Jan Swerts

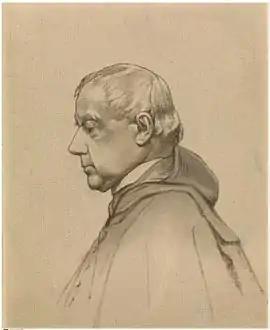
Cardinal Prince of Schwarzenberg

Swerts and Guffens were given funds by the Belgian government to attend a large exhibition of German art held in Munich in 1858 with the mission to report back. Their report conveniently concluded that monumental art should be supported as it was linked to religion and science, and was therefore national art. They also published a memoir on their trip to Germany under the title "Souvenirs d'un voyage artistique en Allemagne par J. Swerts et G. Guffens - Peintres d'Anvers" (Remembrances of an artistic trip to Germany by J. Swerts and G. Guffens, painters from Antwerp).